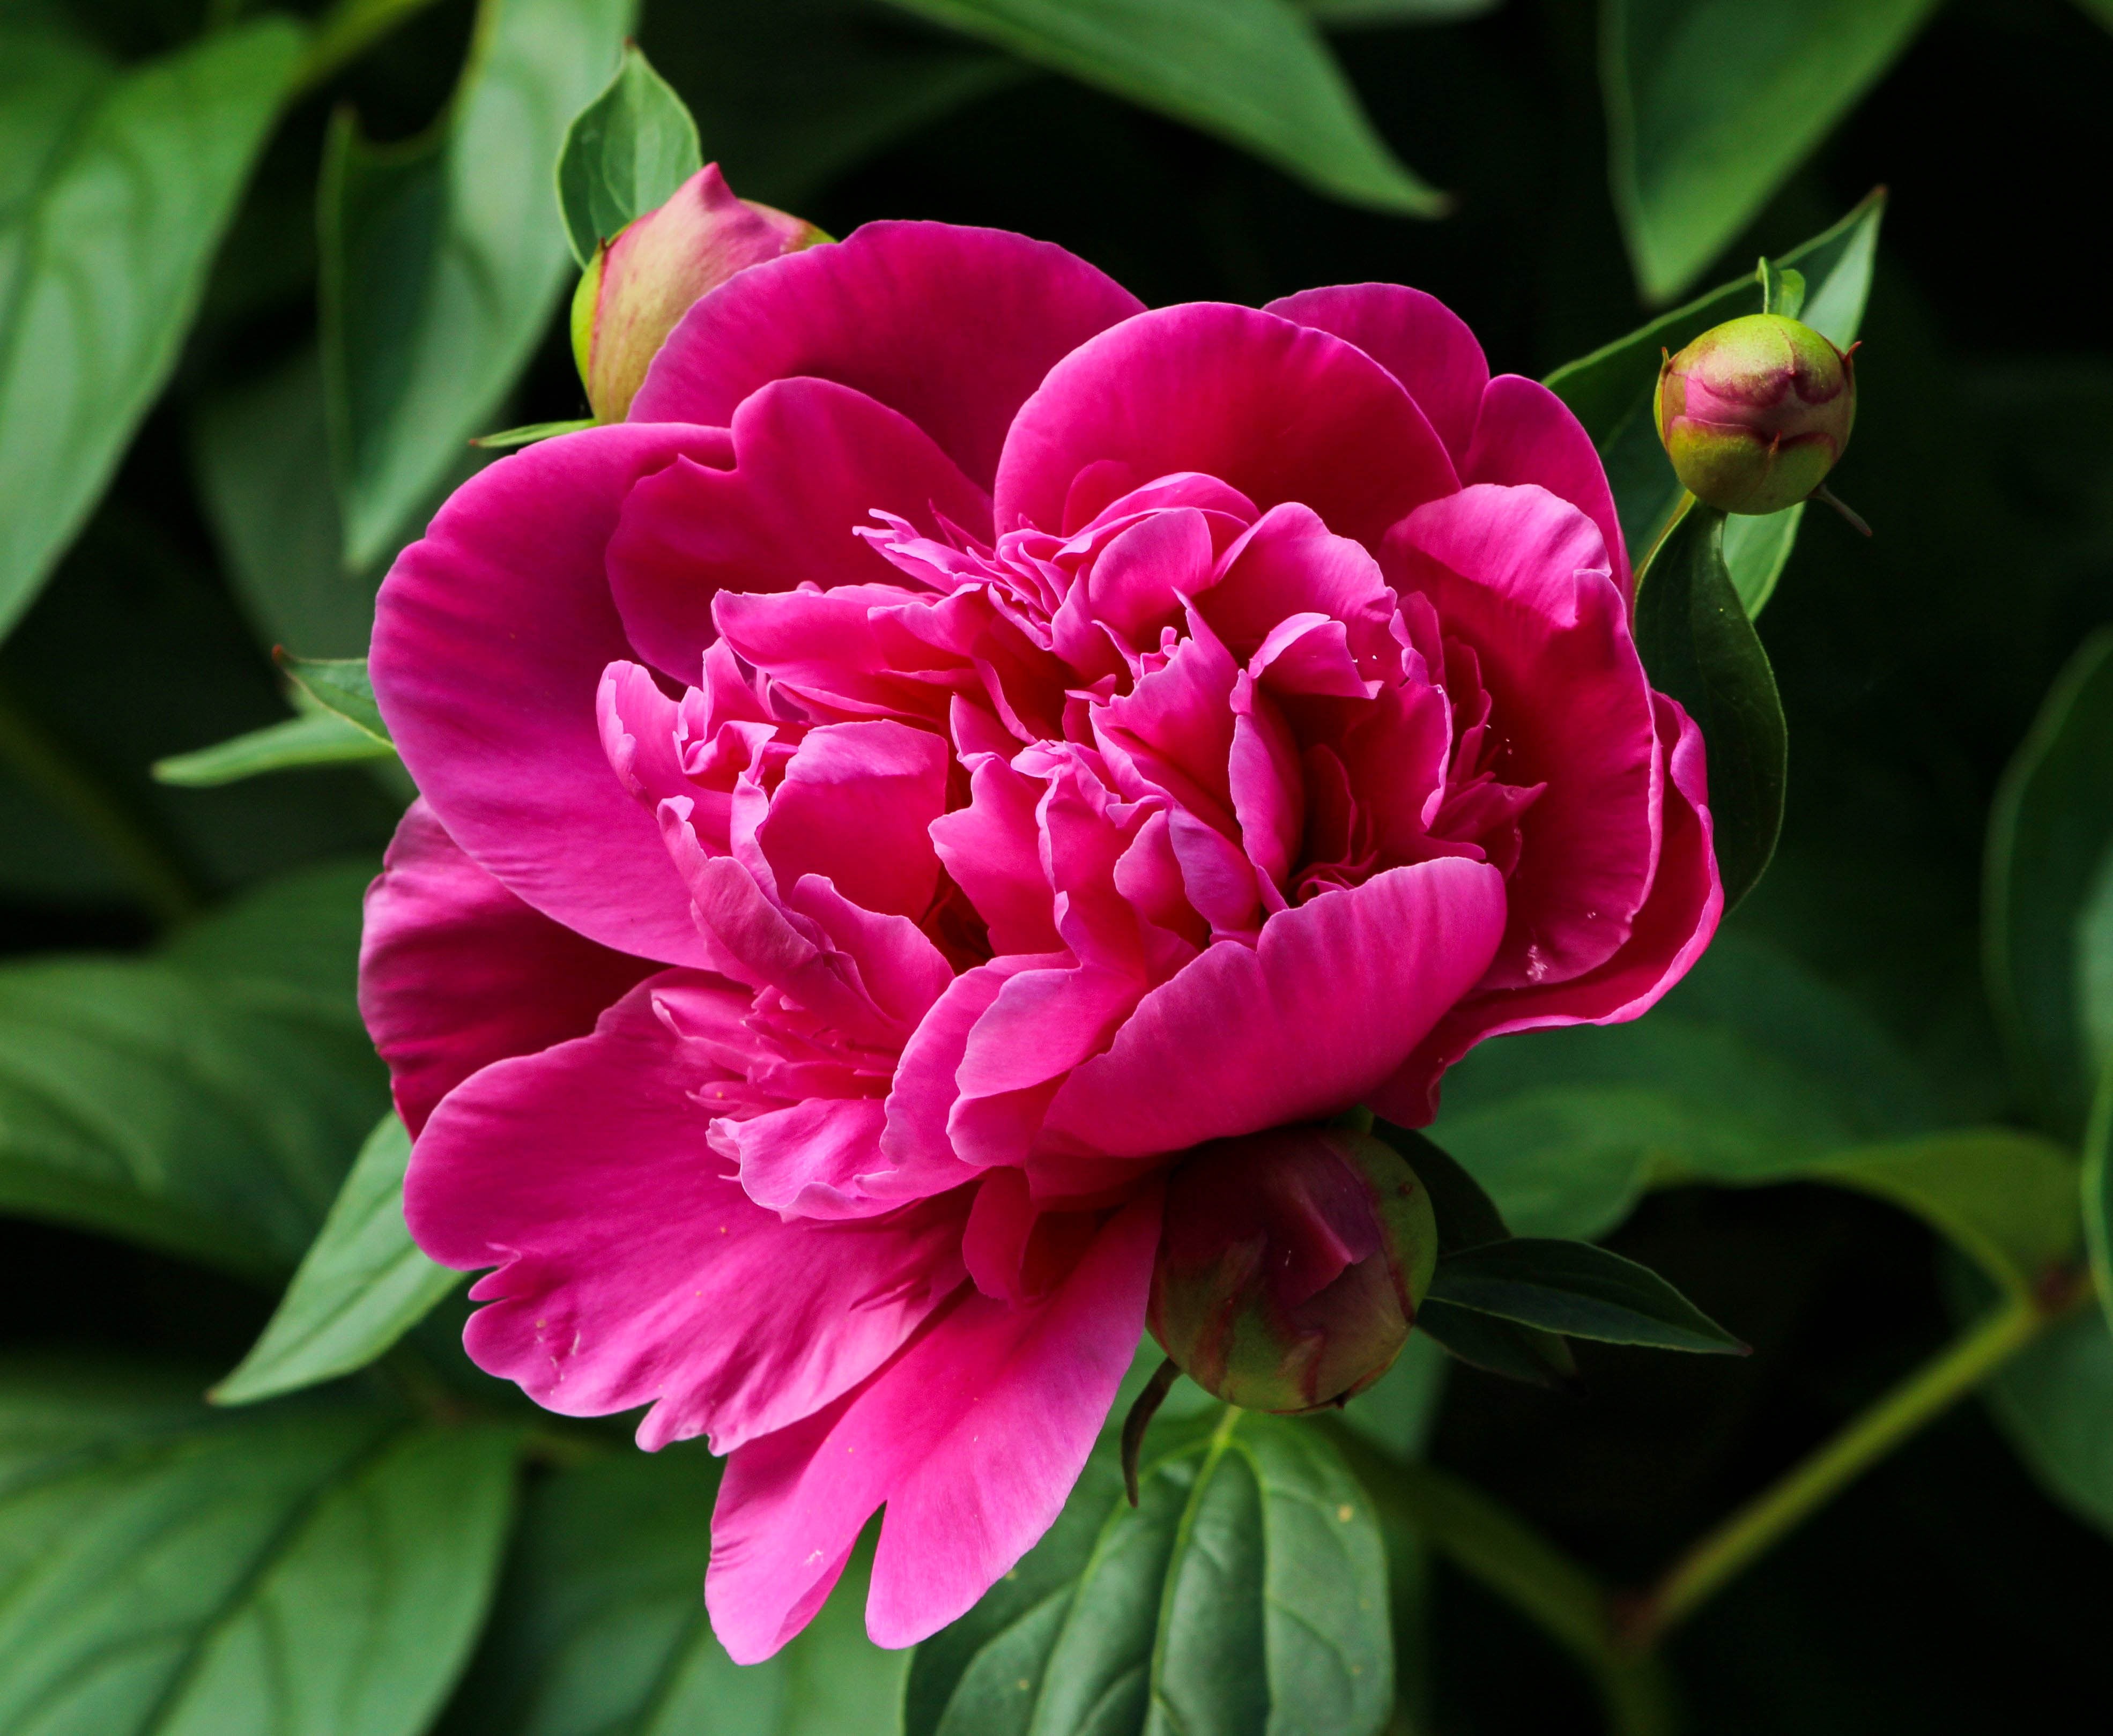
blossom, plant, flower, petal, rose, flora, fuchsia, spring flower, peony, paeonia, floribunda, macro photography, flowering plant, garden roses, pink peony, paeoniaceae, land plant, rosa centifolia, prennial